Irritator

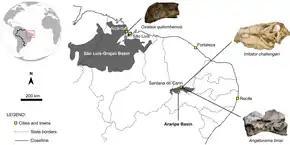
Map showing the Northeast Region of Brazil, with the discovery sites of three spinosaurine fossil specimens in the Araripe and São Luís-Grajaú Basins marked. From top to bottom: "Oxalaia", "Irritator", and "Angaturama"

The holotype of "Irritator" was excavated from a chalk concretion containing the rear of a large skull with lower jaws near the town of Santana do Cariri in northeastern Brazil. This fossil was acquired by dealers who sold it to Rupert Wild of the State Museum of Natural History Stuttgart, Germany. At the time it was assumed to be the skull of a giant basal pterosaur, or flying reptile, since the Chapada do Araripe region is famous for its copious pterosaur finds, and the German museum often bought such pieces. As it promised to be a unique discovery of singular importance, German and British pterosaur experts were contacted to study the exemplar. A paper describing it as a pterosaur had already been submitted for publication when the authors, German paleontologist Eberhard Frey and British paleontologist David Martill, were disabused of this notion by the peer reviewers, who suggested the fossil belonged to a theropod dinosaur.